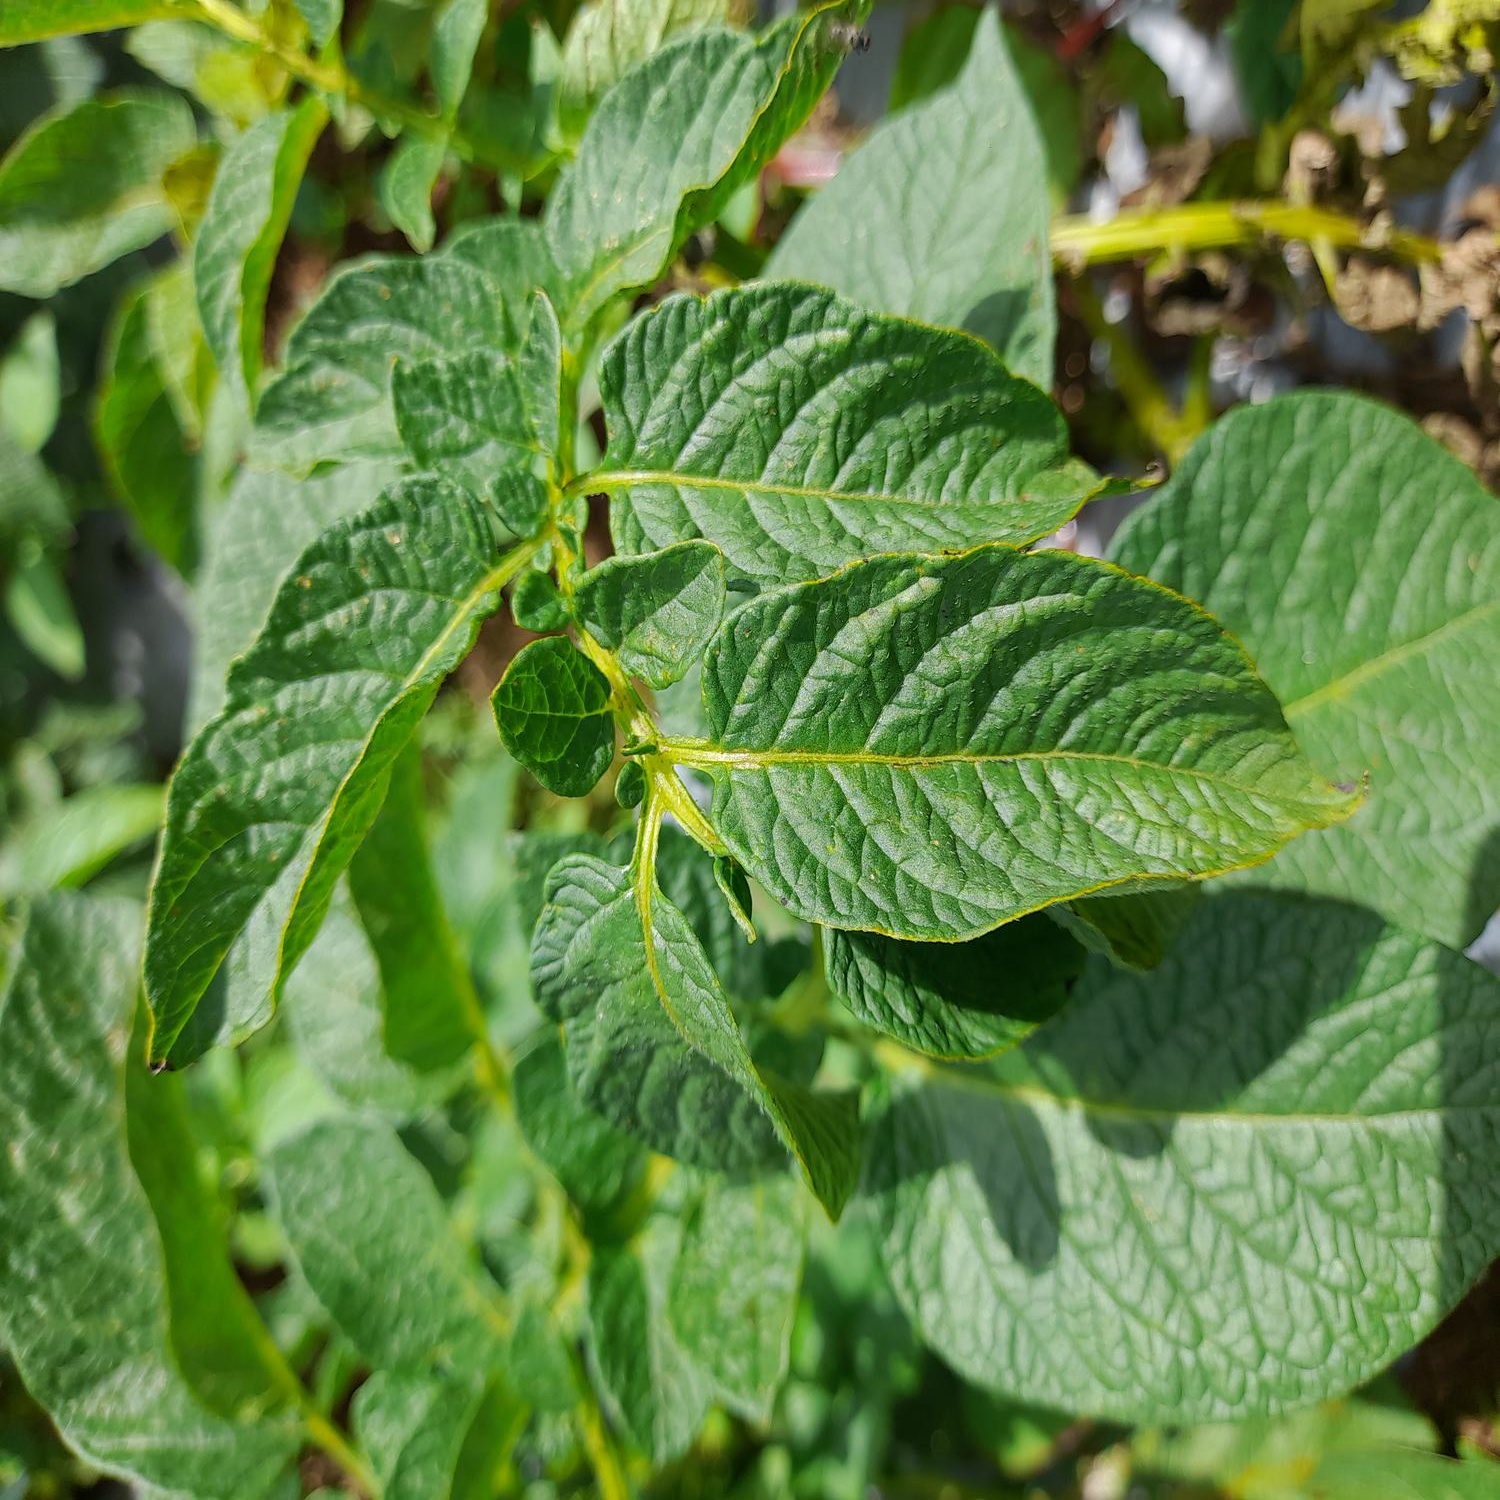
Etiqueta: Virus